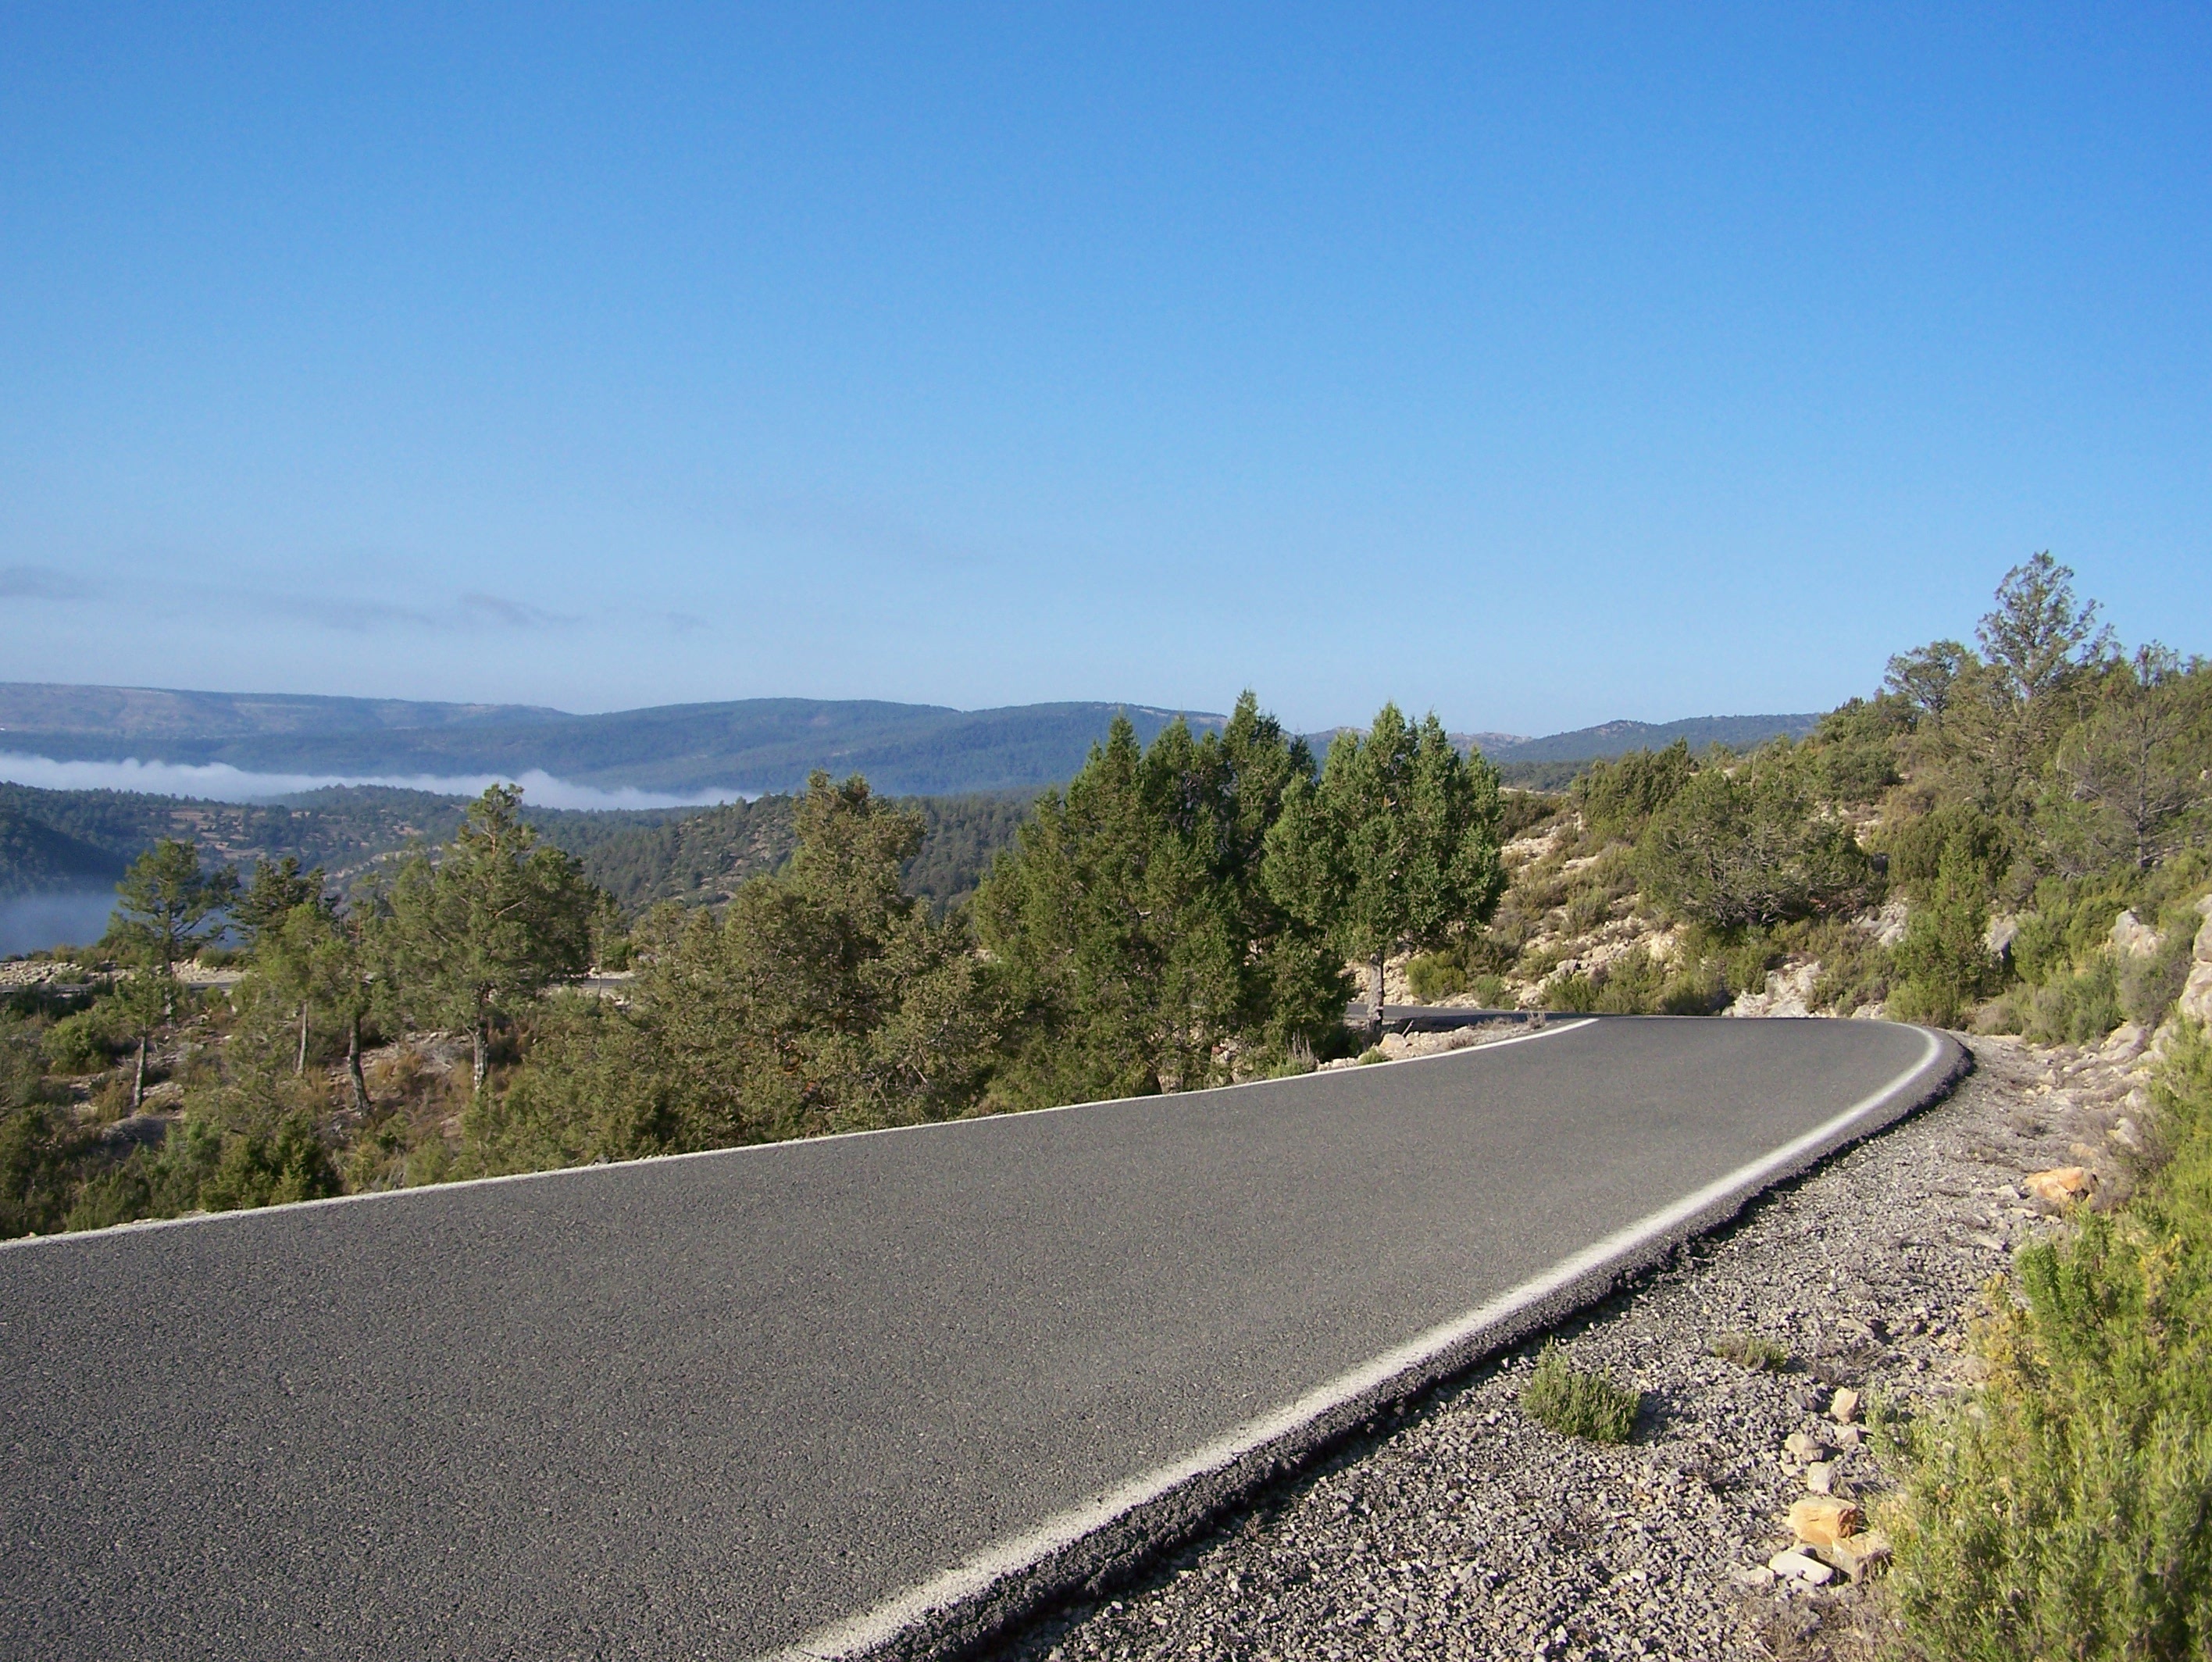
landscape, mountain, road, hill, highway, asphalt, curve, reservoir, road trip, spain, infrastructure, mountain pass, road surface, teruel, controlled access highway, montes universales